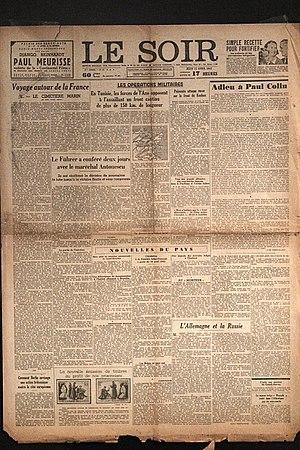
Le Soir ""volé"" du 15 avril 1943"
Les Sept Boules de cristal est le treizième album de la série de bande dessinée Les Aventures de Tintin, créée par le dessinateur belge Hergé. L'histoire constitue la première partie d'un diptyque qui s'achève avec Le Temple du Soleil.
Le Soir est un quotidien généraliste belge de langue française fondé en 1887 par Émile Rossel. Il fait partie du Groupe Rossel. Se présentant comme progressiste et indépendant, ce journal est de tradition libérale et historiquement au centre de l'échiquier politique belge. C'est le quotidien francophone le plus lu en Belgique après les titres régionaux du groupe Sudpresse et avant le quotidien populaire La Dernière Heure/Les Sports. Depuis le 15 novembre 2005, il paraît au format berlinois et sur quatre cahiers.